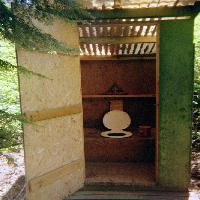
Weather: sun or clear